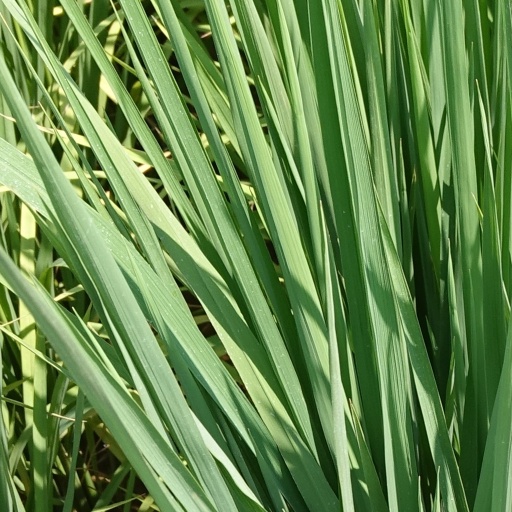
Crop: rice